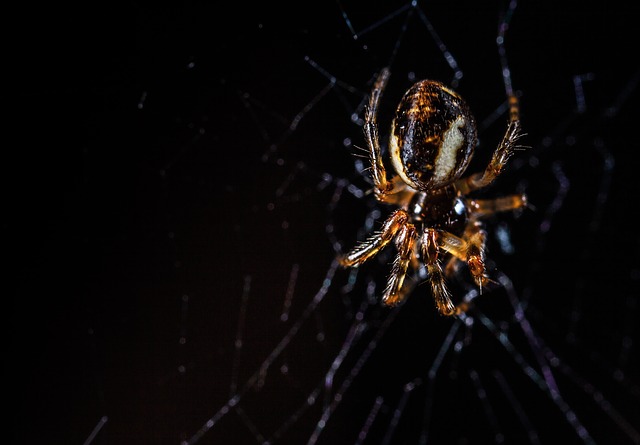
Label: spider